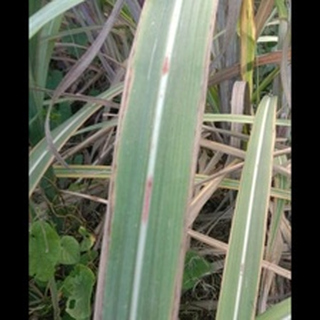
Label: sugarcane_red_rot